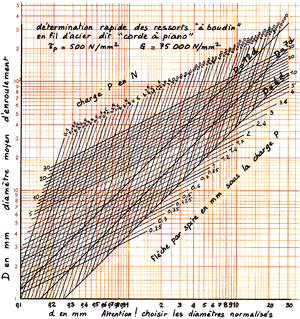
abaque pour la détermination rapide des ressorts hélicoïdaux
La connaissance technique est l’ensemble des moyens cognitifs mis en œuvre pour conduire à son terme un projet technique, qu'il s'agisse de techniques reposant sur un savoir scientifique avancé, d'art, d'artisanat, ou de techniques issues de l'expérience.
Parmi les ressorts hélicoïdaux, il existe :